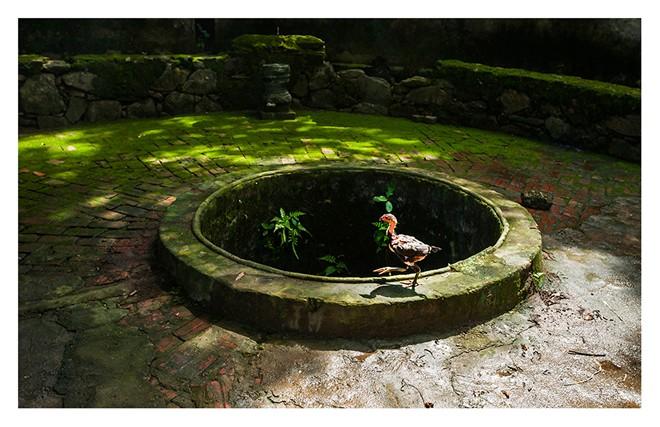
có một cái giếng có miệng hình tròn ở trên sân